Sights and landmarks of Seville

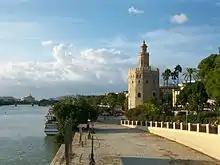
Torre del Oro ("The Gold Tower") and the Guadalquivir River.

The "Torre del Oro" was built by the Almohad dynasty as a watchtower and defensive barrier on the river. A chain was strung through the water from the base of the tower to prevent boats from travelling into the river port. Since 1944, it has housed a naval museum.